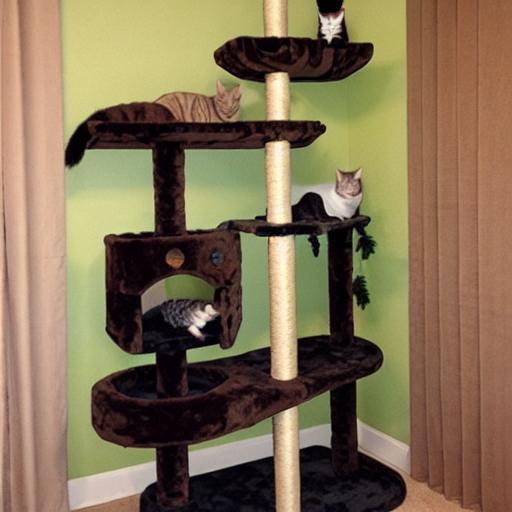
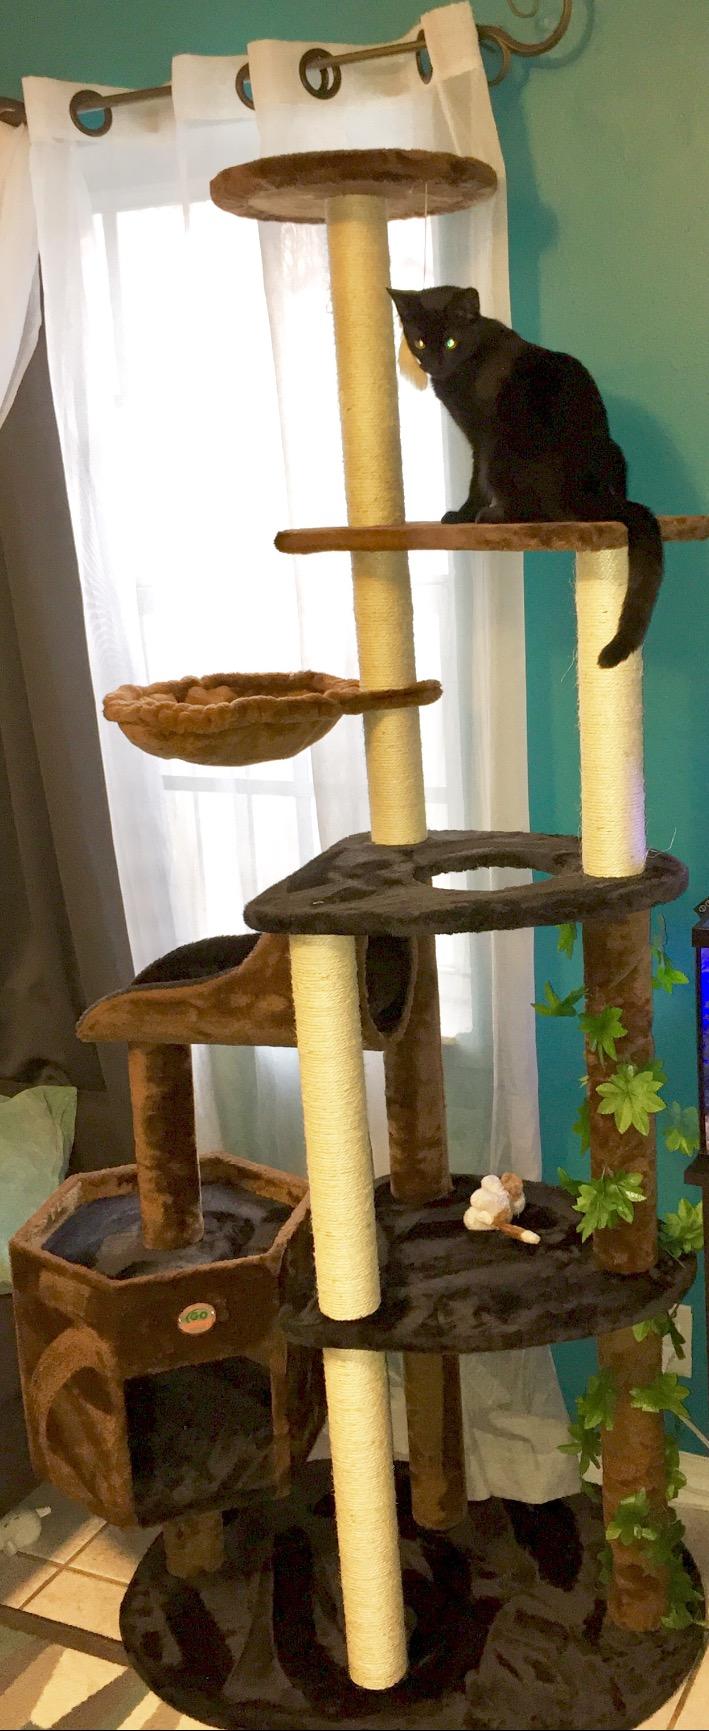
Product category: items_cat tree
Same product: no